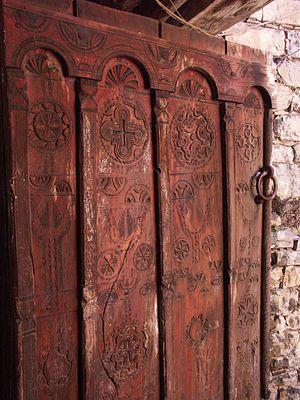
Portraits des villages de Kalaa, Belaïl, Tazla dans la région d'Ighil Ali en Petite Kabylie. .
Le royaume des Aït Abbès ou sultanat des Beni Abbès, en berbère tagelda n At Ɛebbas, en arabe : سلطنة بني عباس, est un ancien État d'Afrique du Nord, puis un fief et une principauté, contrôlant du XVIᵉ siècle au XIXᵉ siècle la petite Kabylie et ses alentours. Il est désigné dans l'historiographie espagnole comme « reino de Labes » ; parfois plus communément désigné par sa famille régnante, les Mokrani, en berbère At Muqran, en arabe أولاد مقران. Sa capitale est la Kalâa des Beni Abbès, une citadelle imprenable de la chaîne montagneuse des Bibans.
La Kabylie est une région historique située dans le Nord de l'Algérie, à l'est d'Alger.